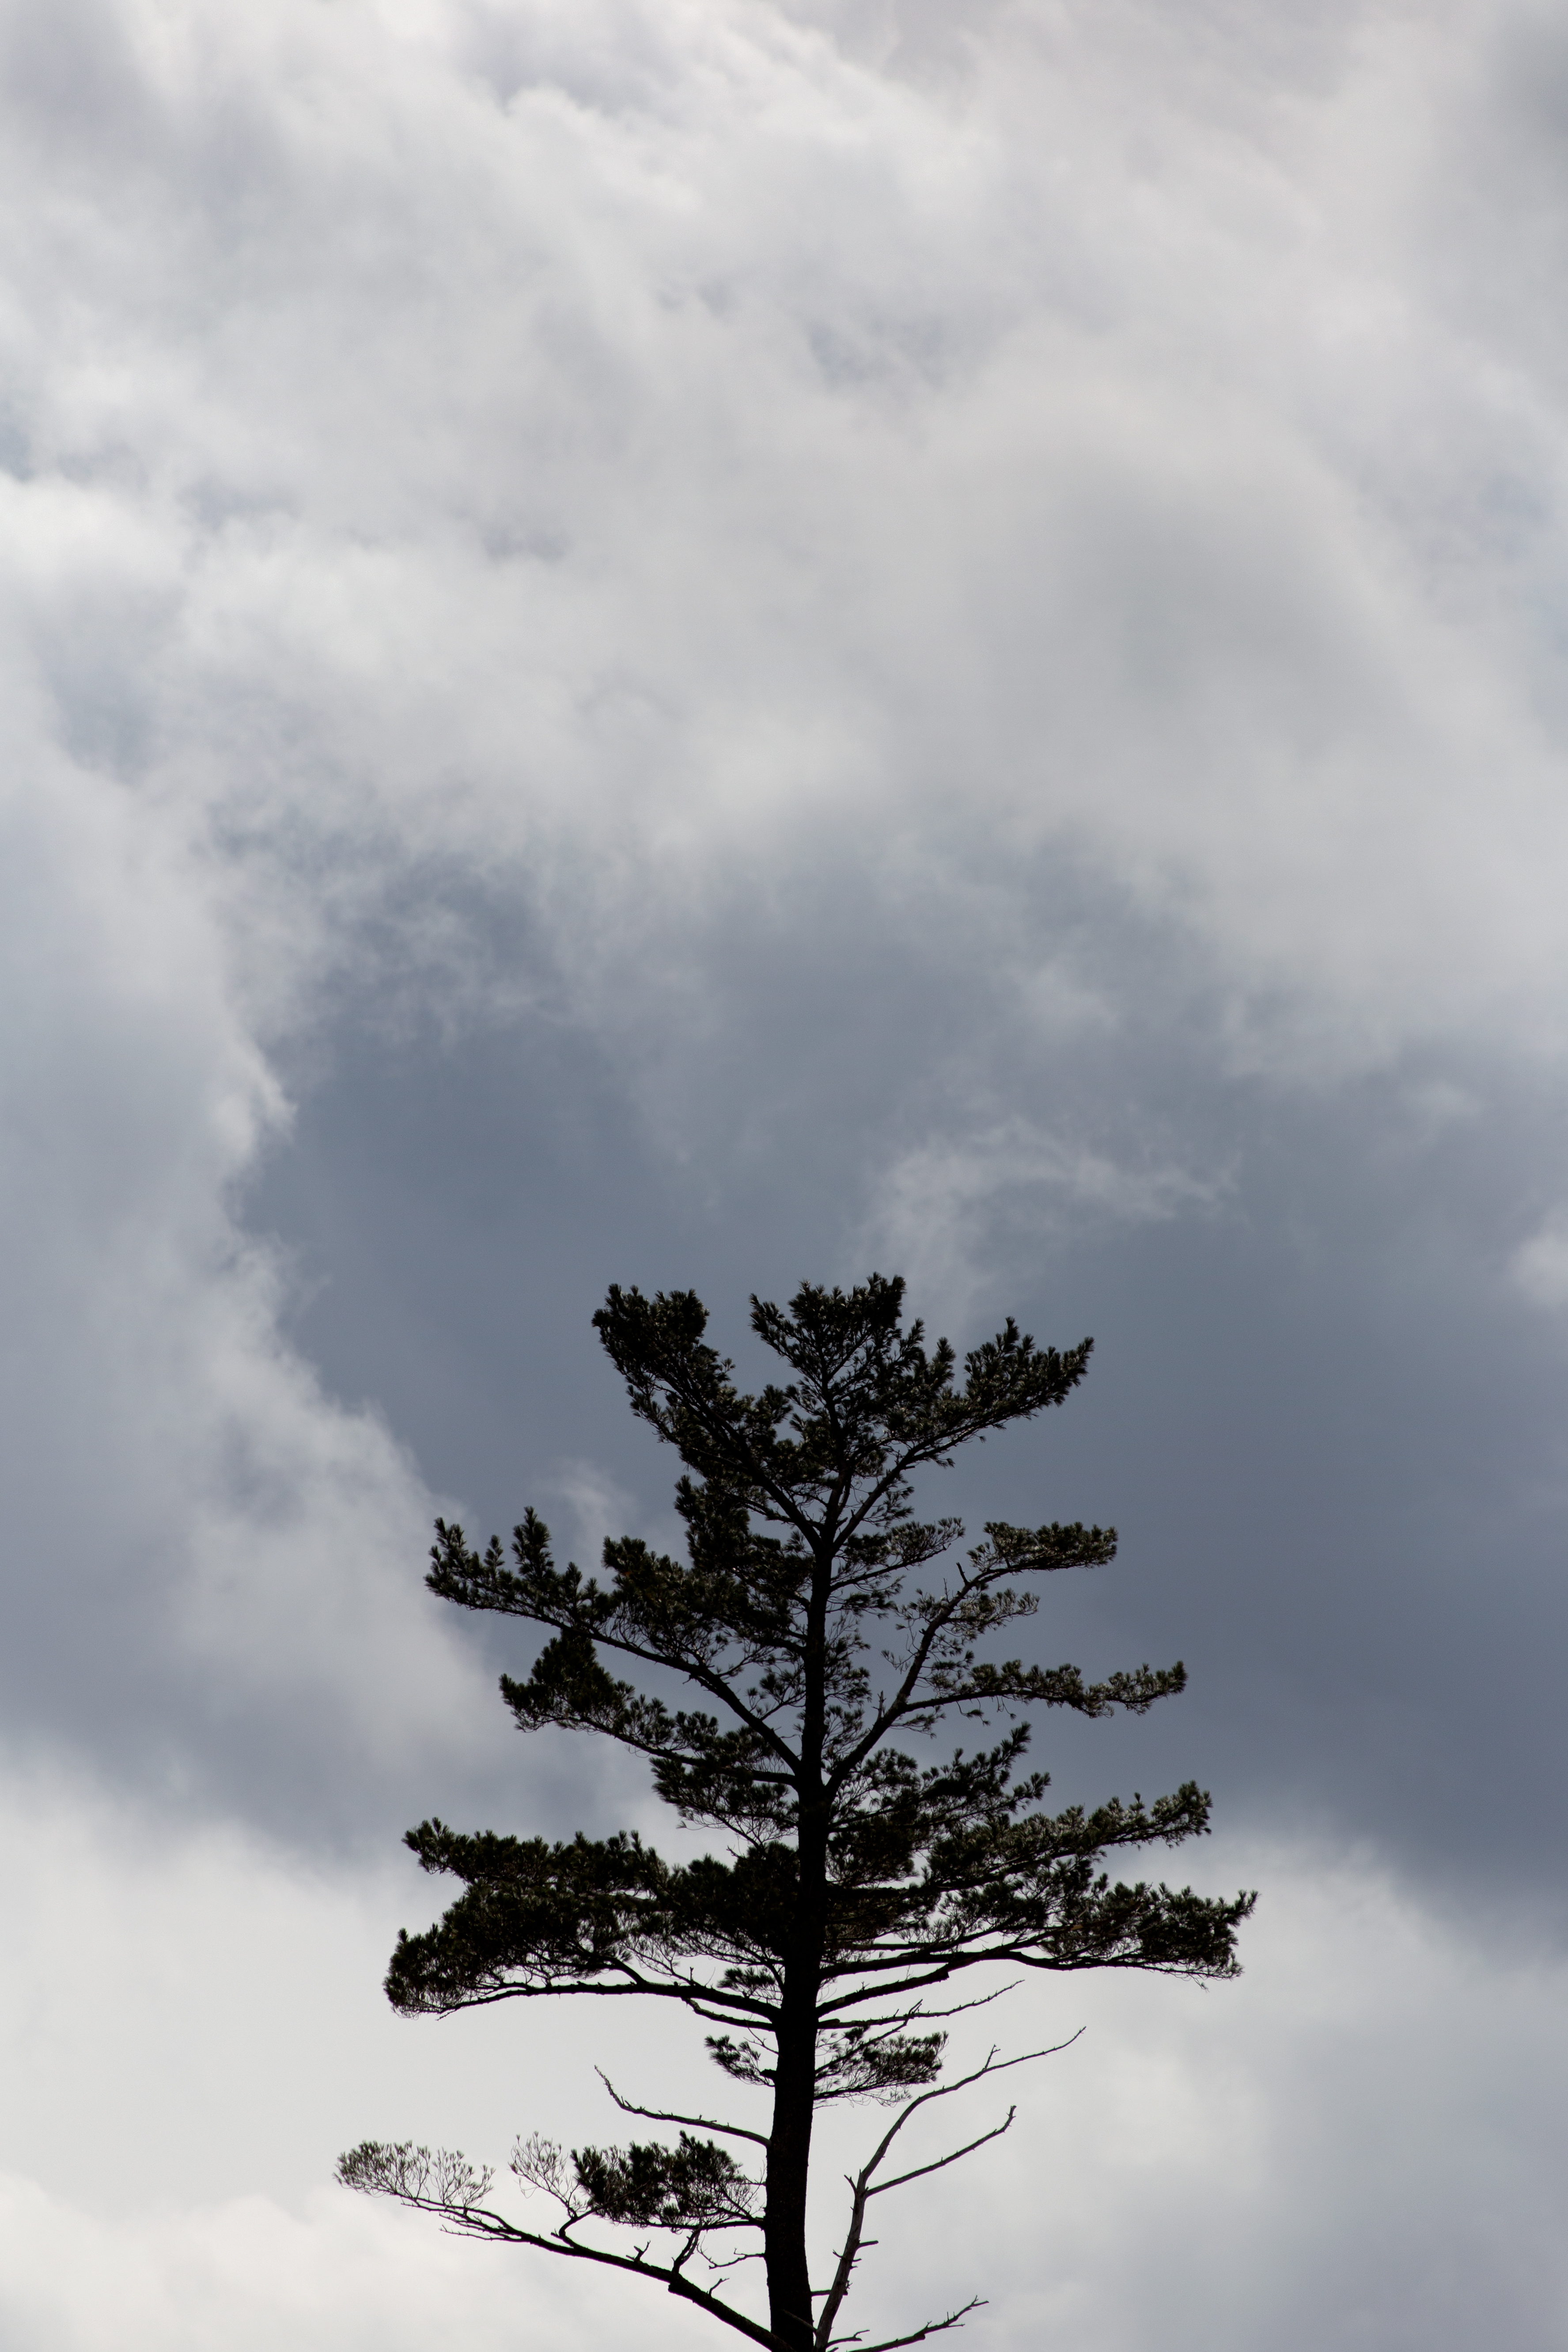
sky, tree, cloud, nature, branch, vegetation, daytime, atmospheric phenomenon, woody plant, natural landscape, atmosphere, plant, leaf, cumulus, meteorological phenomenon, black and white, photography, calm, pine family, stock photography, landscape, pine, sunlight, trunk, forest, monochrome, monochrome photography, conifer, fir, plant stem, hill, twig